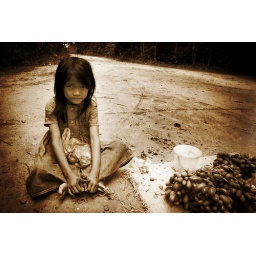
Little fruit seller on the side of the road by Alicia, 25, VIC